Berryessa/North San José station

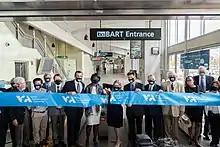
The station's ribbon-cutting ceremony on June 12, 2020

Berryessa/North San José station has a elevated island platform, with a fare lobby under the center of the platform. An adjacent seven-story garage and surface lot have a combined 1,527 parking spaces, while a bike station is located under the north end of the platform. The site is adjacent to the San Jose Flea Market.